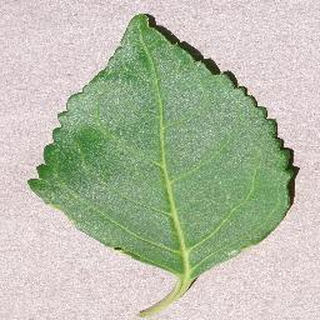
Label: healthy_cherry